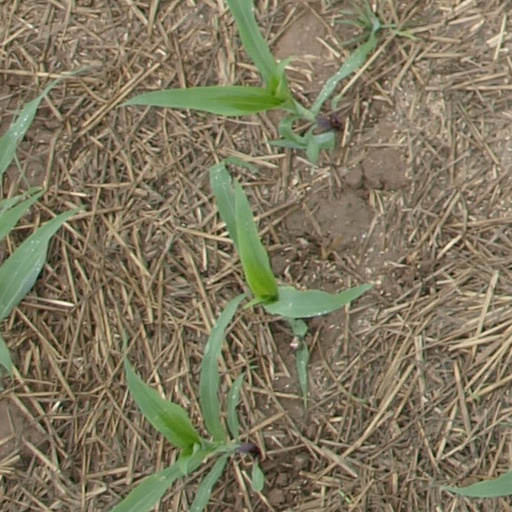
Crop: maize; corn